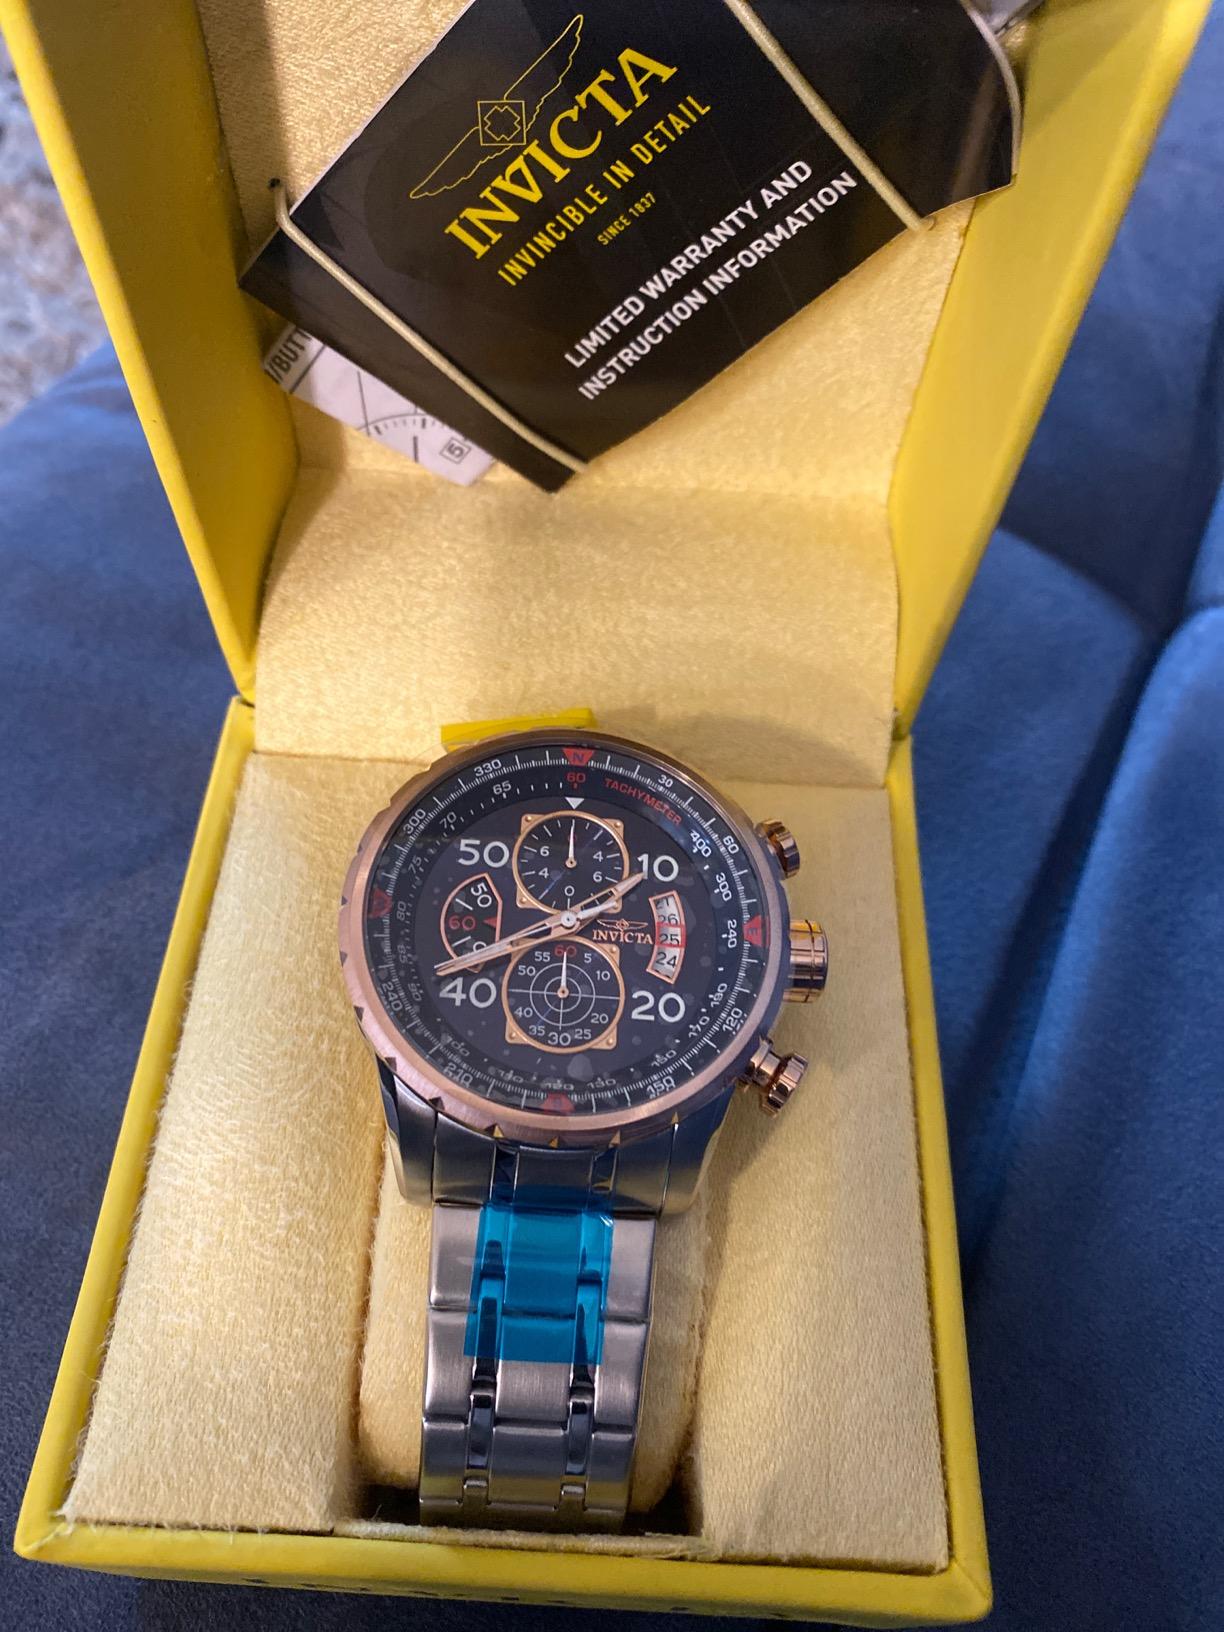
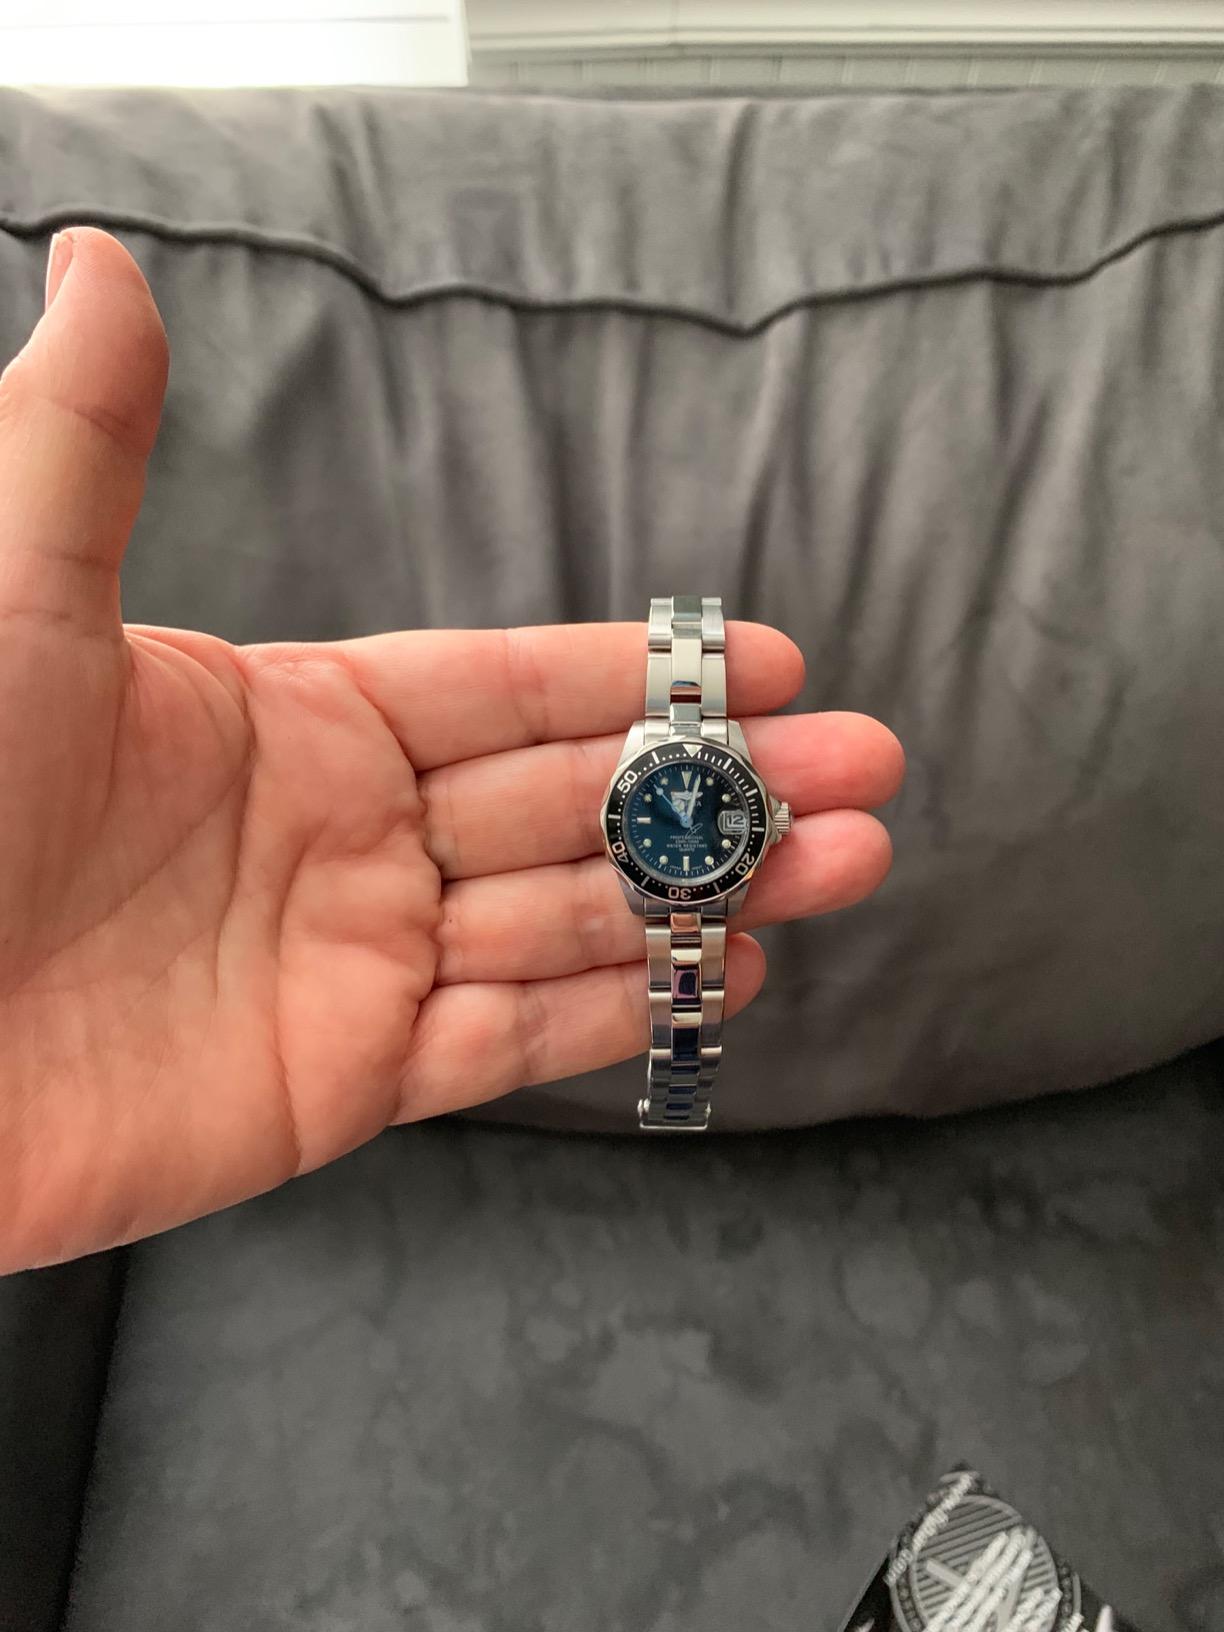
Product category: accessories_watch
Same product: no